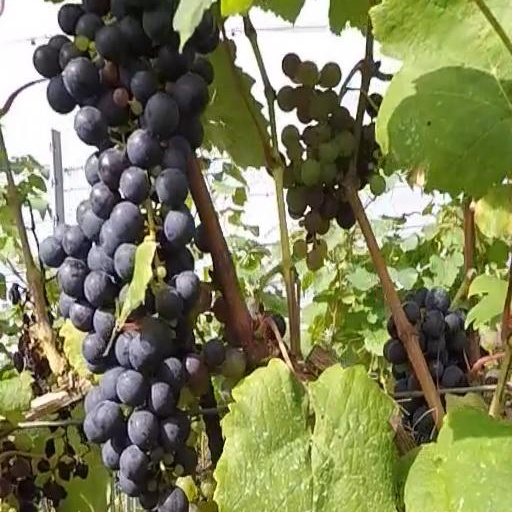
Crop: grape